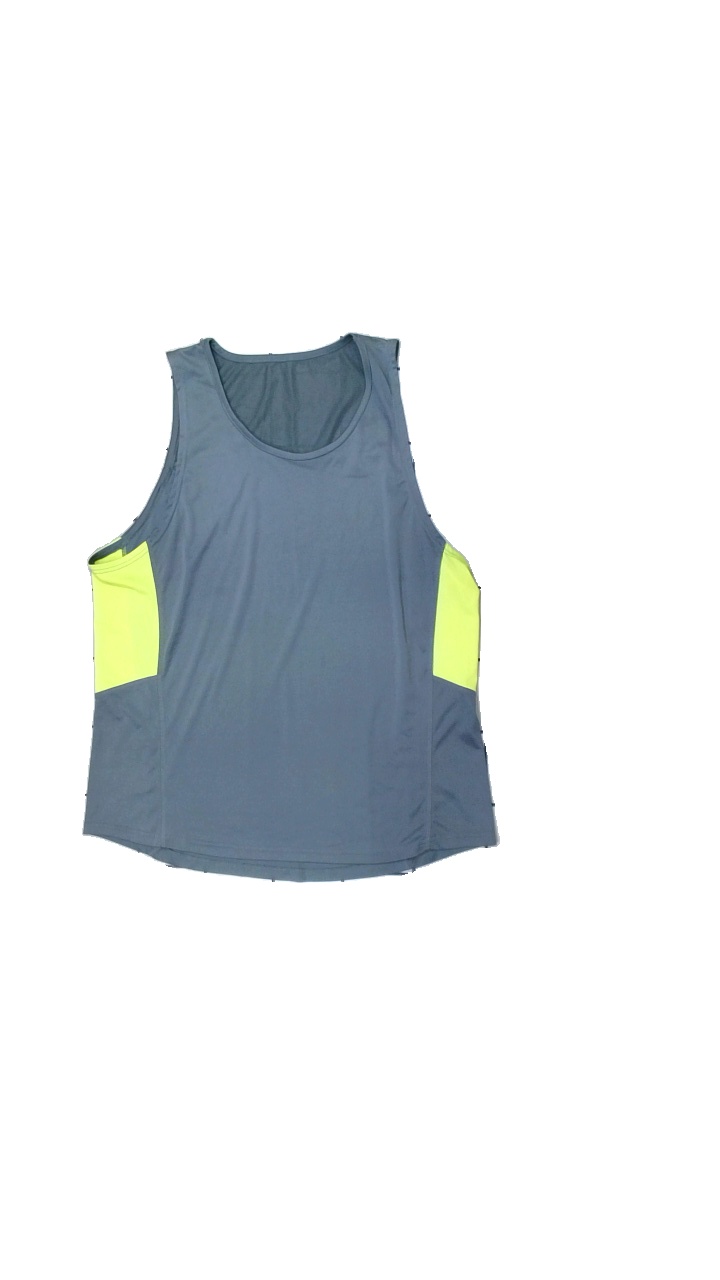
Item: Tank Top (Men)
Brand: Missing
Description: tränings linne med reflex
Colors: Grey, Yellow
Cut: C-collar
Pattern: Other
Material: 100% polyester
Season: All
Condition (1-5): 4
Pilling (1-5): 4
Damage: lite smutsigt
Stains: Minor
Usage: Reuse
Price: <50